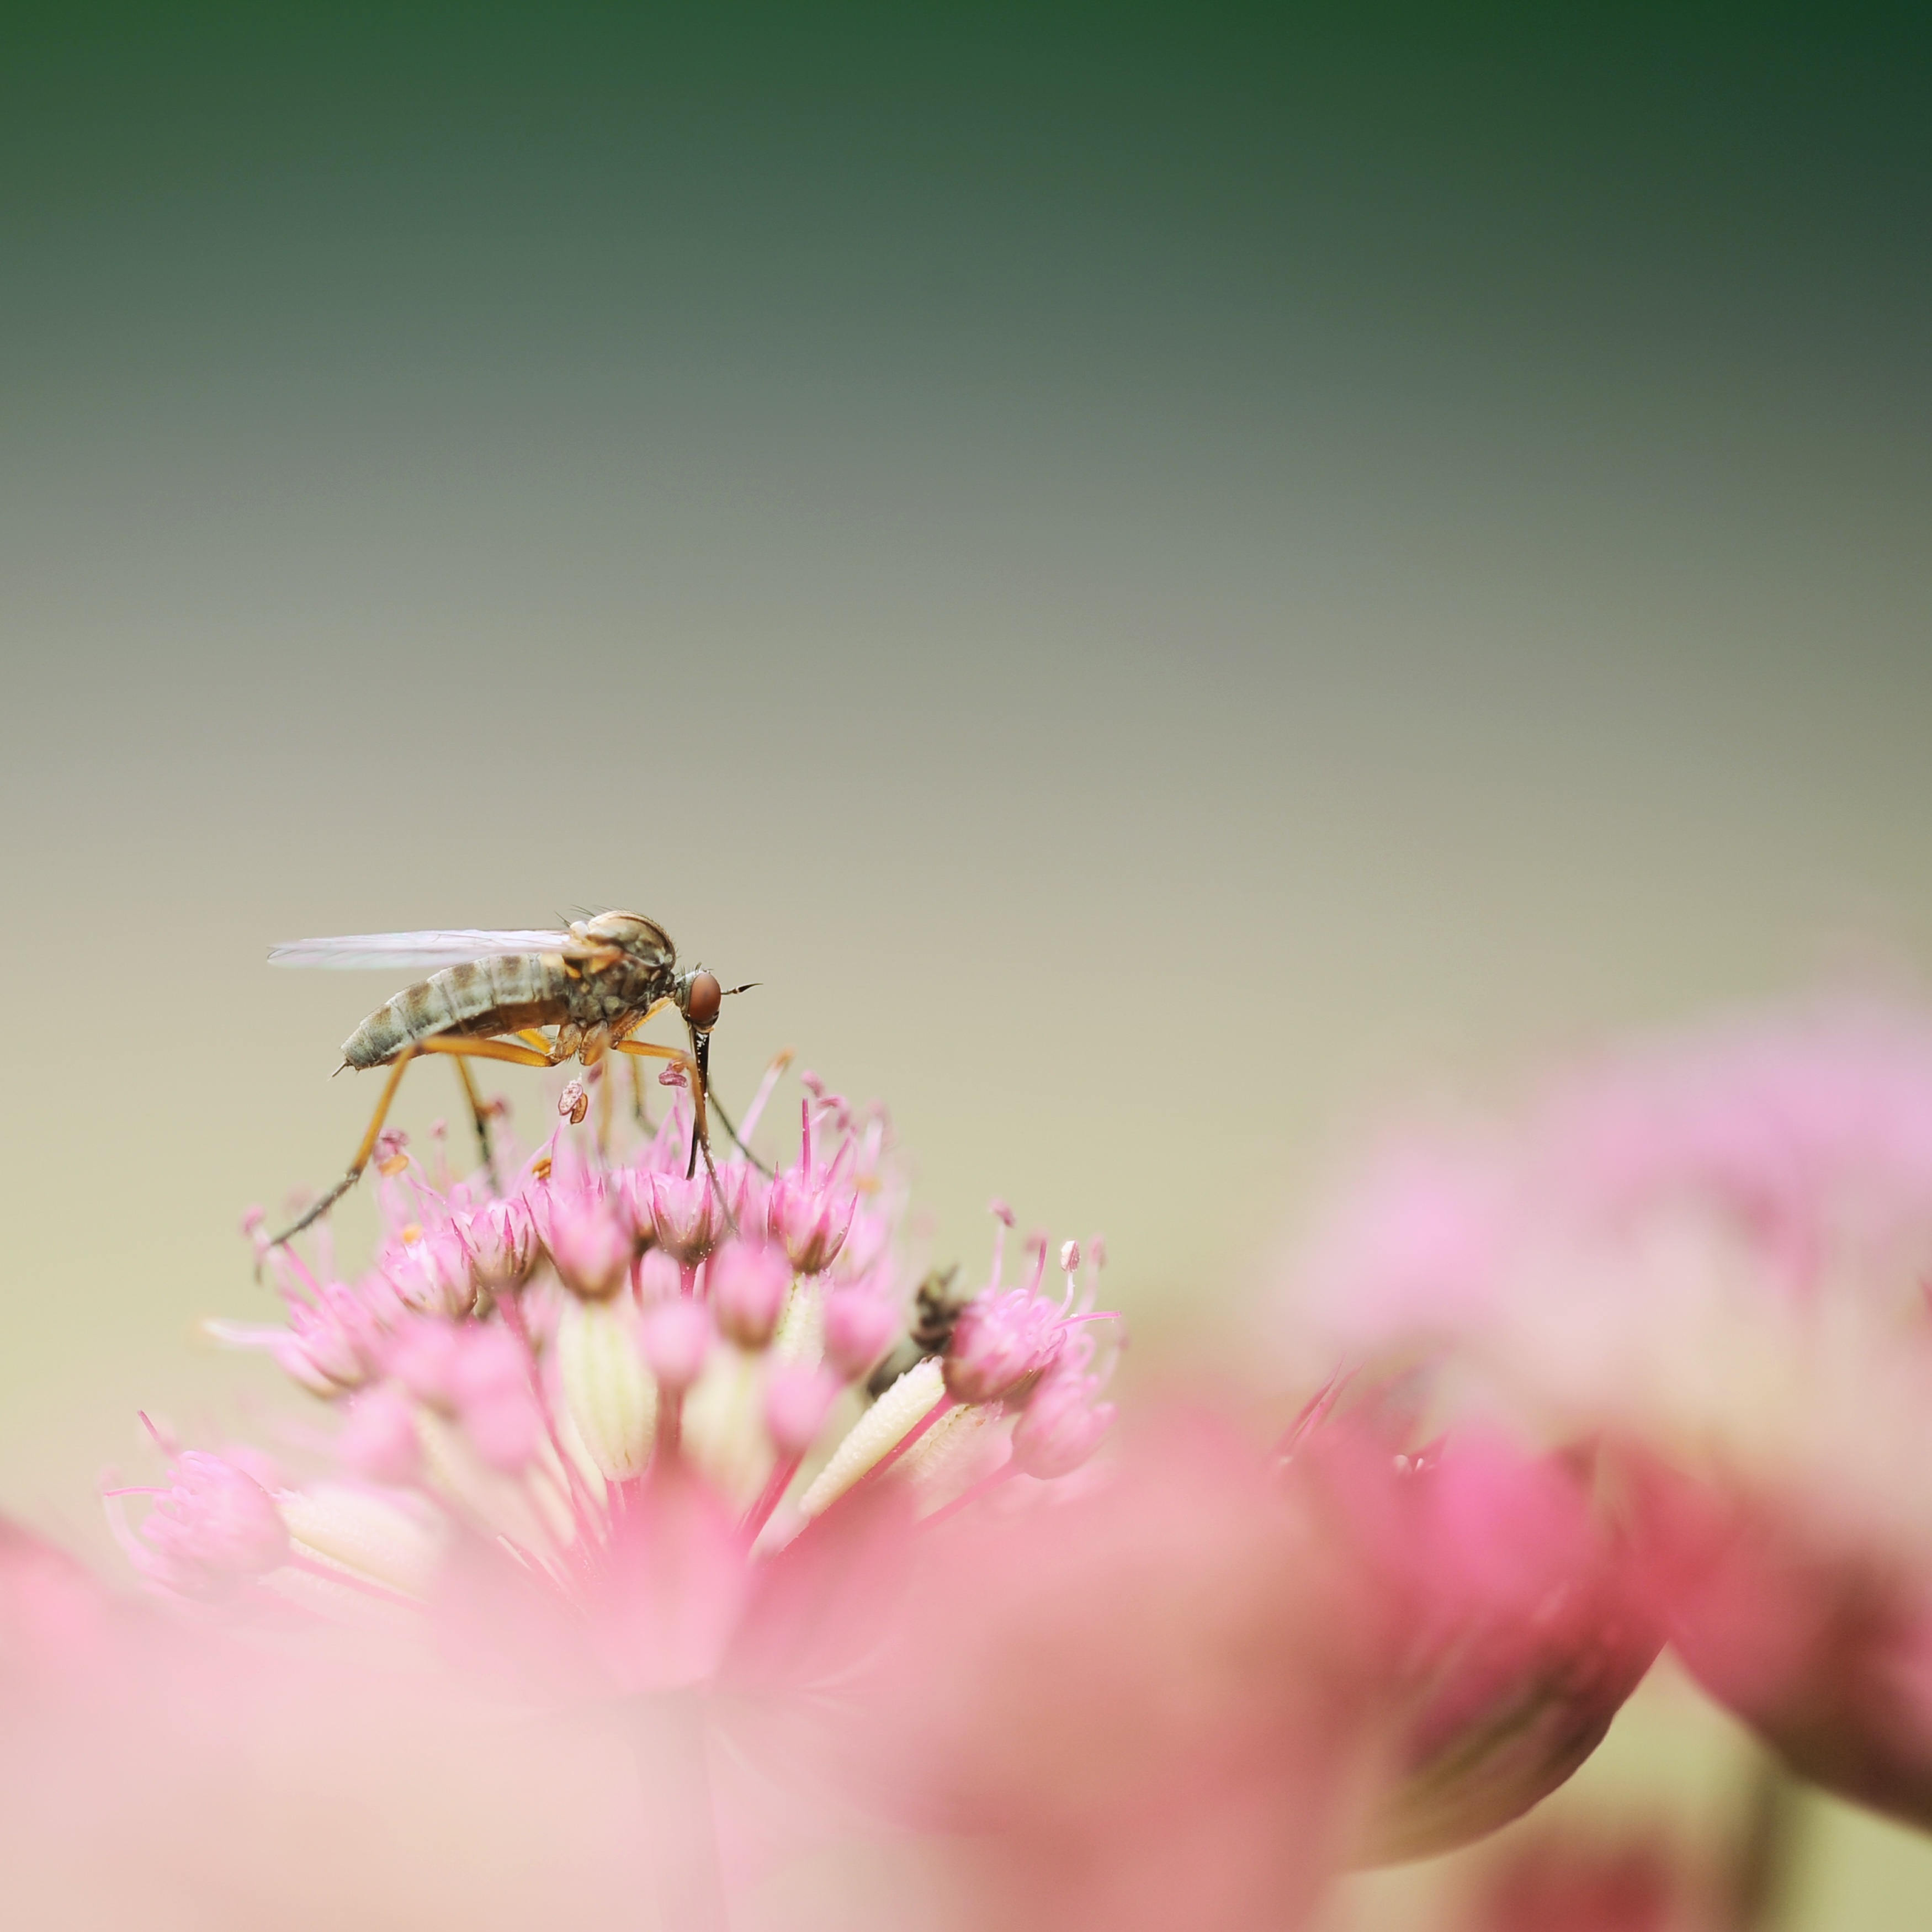
nature, blossom, plant, photography, flower, petal, bloom, pollen, green, insect, macro, pink, close, flora, fauna, invertebrate, close up, nectar, macro photography, dance fly, membrane winged insect